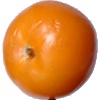
Label: yellow_tomato